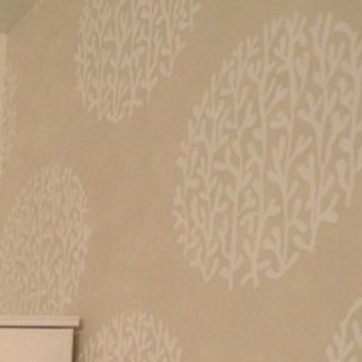
Material: wallpaper